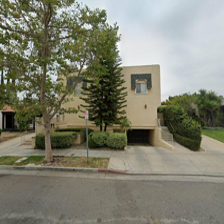
Label: streetView